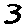
Label: 3